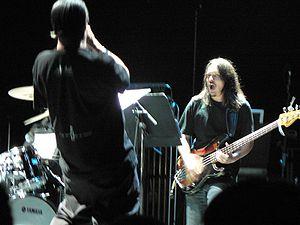
John Zorn, né le 2 septembre 1953 à New York, est un saxophoniste alto, clarinettiste, producteur et compositeur américain.